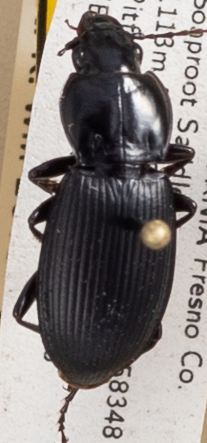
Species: Pterostichus ordinarius
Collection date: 2018-06-18
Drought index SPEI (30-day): -0.574
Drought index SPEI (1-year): -0.32
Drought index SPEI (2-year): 0.8